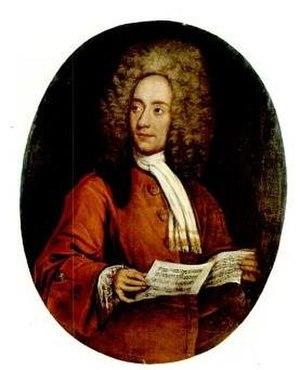
Janvier : Psyché, tragicomédie-ballet de Molière, Corneille, Quinault, Lully.
Liste des œuvres du compositeur baroque Tomaso Albinoni